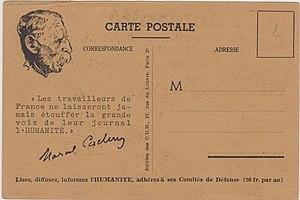
Carte postale (verso) émise et vendue par les Comités de défense de l'Humanité (CDH) en 1948 en soutien au journal.
Marcel Cachin est un homme politique français, né le 20 septembre 1869 à Paimpol et mort le 12 février 1958 à Choisy-le-Roi. Parlementaire socialiste puis communiste de 1914 à 1958, il est directeur du journal L'Humanité de 1918 à sa mort.